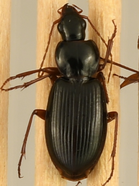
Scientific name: Synuchus impunctatus
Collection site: Harvard Forest Site (HARV), plot HARV_010